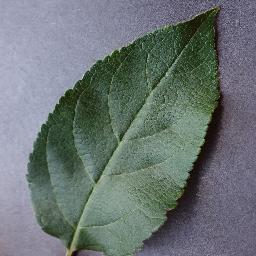
Label: Apple___healthy